UNSW School of Computer Science and Engineering

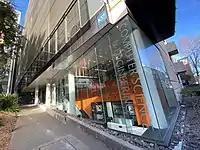
Computer Science and Engineering in UNSW

Australian Research Council's Excellence in Research for Australia initiative results for World-Class Research in Information Technology